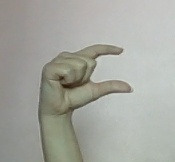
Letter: dal